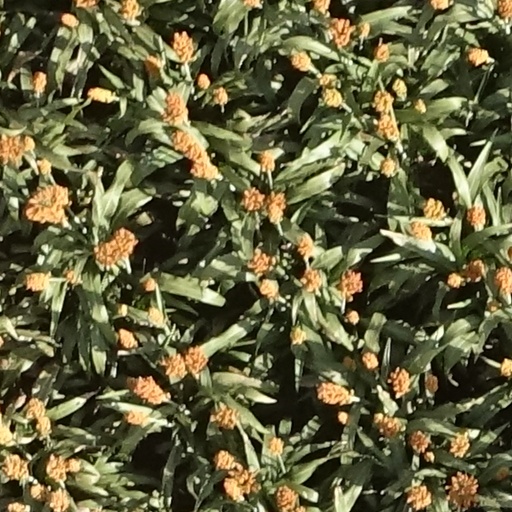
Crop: sorghum